Massachusetts Route 58

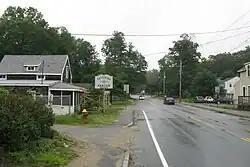
Northbound entering Hanson

Route 58 begins at Route 28 on the Rochester–Wareham town line. The route follows the town line for approximately a tenth of a mile before being wholly in Wareham. It then crosses I-495 before clipping the corner of Middleborough and re-entering Wareham for a short while before finally entering Carver. For the first of this route, none of the town line changes are signed.